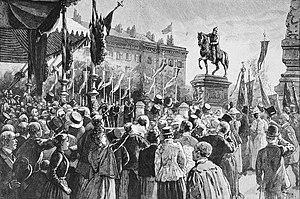
De 1870 à 1873, le quart Nord-Est France a subi une occupation par l’armée allemande d’une durée variable, de quelques mois au sud de la Loire, prolongée jusqu'à 3 ans pour certaines parties de l’Est jusqu'au paiement de l'indemnité de 5 milliards de francs exigée par le traité de Francfort.